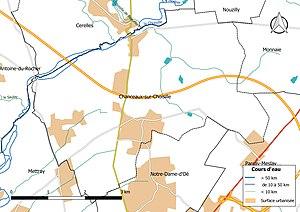
Carte du réseau hydrographique de la commune de fr:Chanceaux-sur-Choisille (France).
Chanceaux-sur-Choisille est une commune française située dans le département d'Indre-et-Loire, en région Centre-Val de Loire.